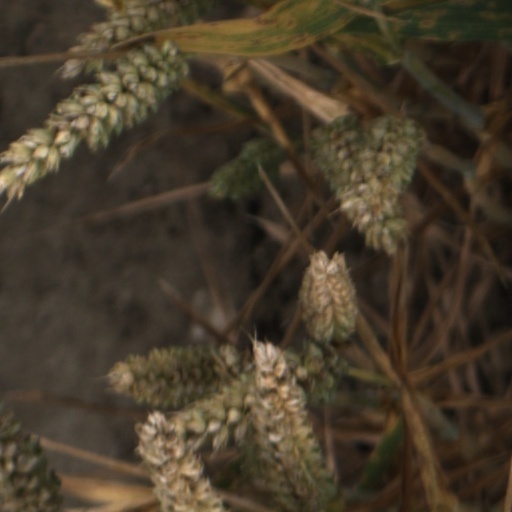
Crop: wheat